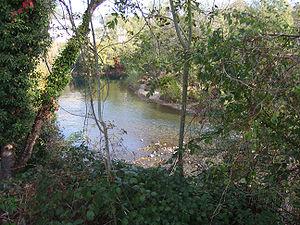
Le Guiers est une rivière française qui naît dans les Préalpes de Savoie, et traverse l'Isère en région Auvergne-Rhône-Alpes. C'est un affluent de la rive gauche du Rhône.